Offinso

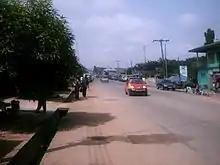
Offinso Street (Old Education)

Offinso is the anglicised version of 'ɔfenso'. The town was named after the River Ofe (ɔfe in Asante) which serves as the boundary for the Offinso South Municipality and Ahenkro, a town in the Afigya Sekyere District also in Ashanti Region.